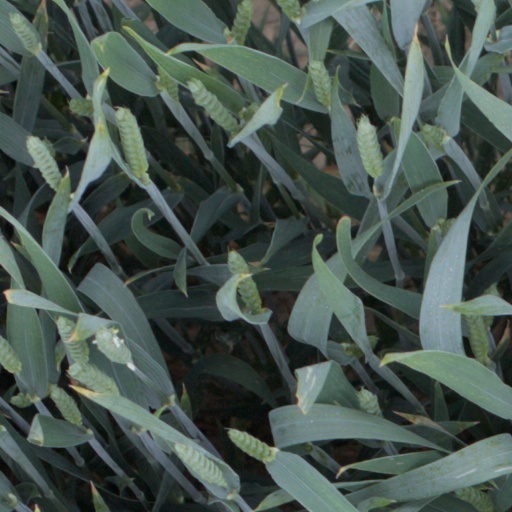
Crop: wheat